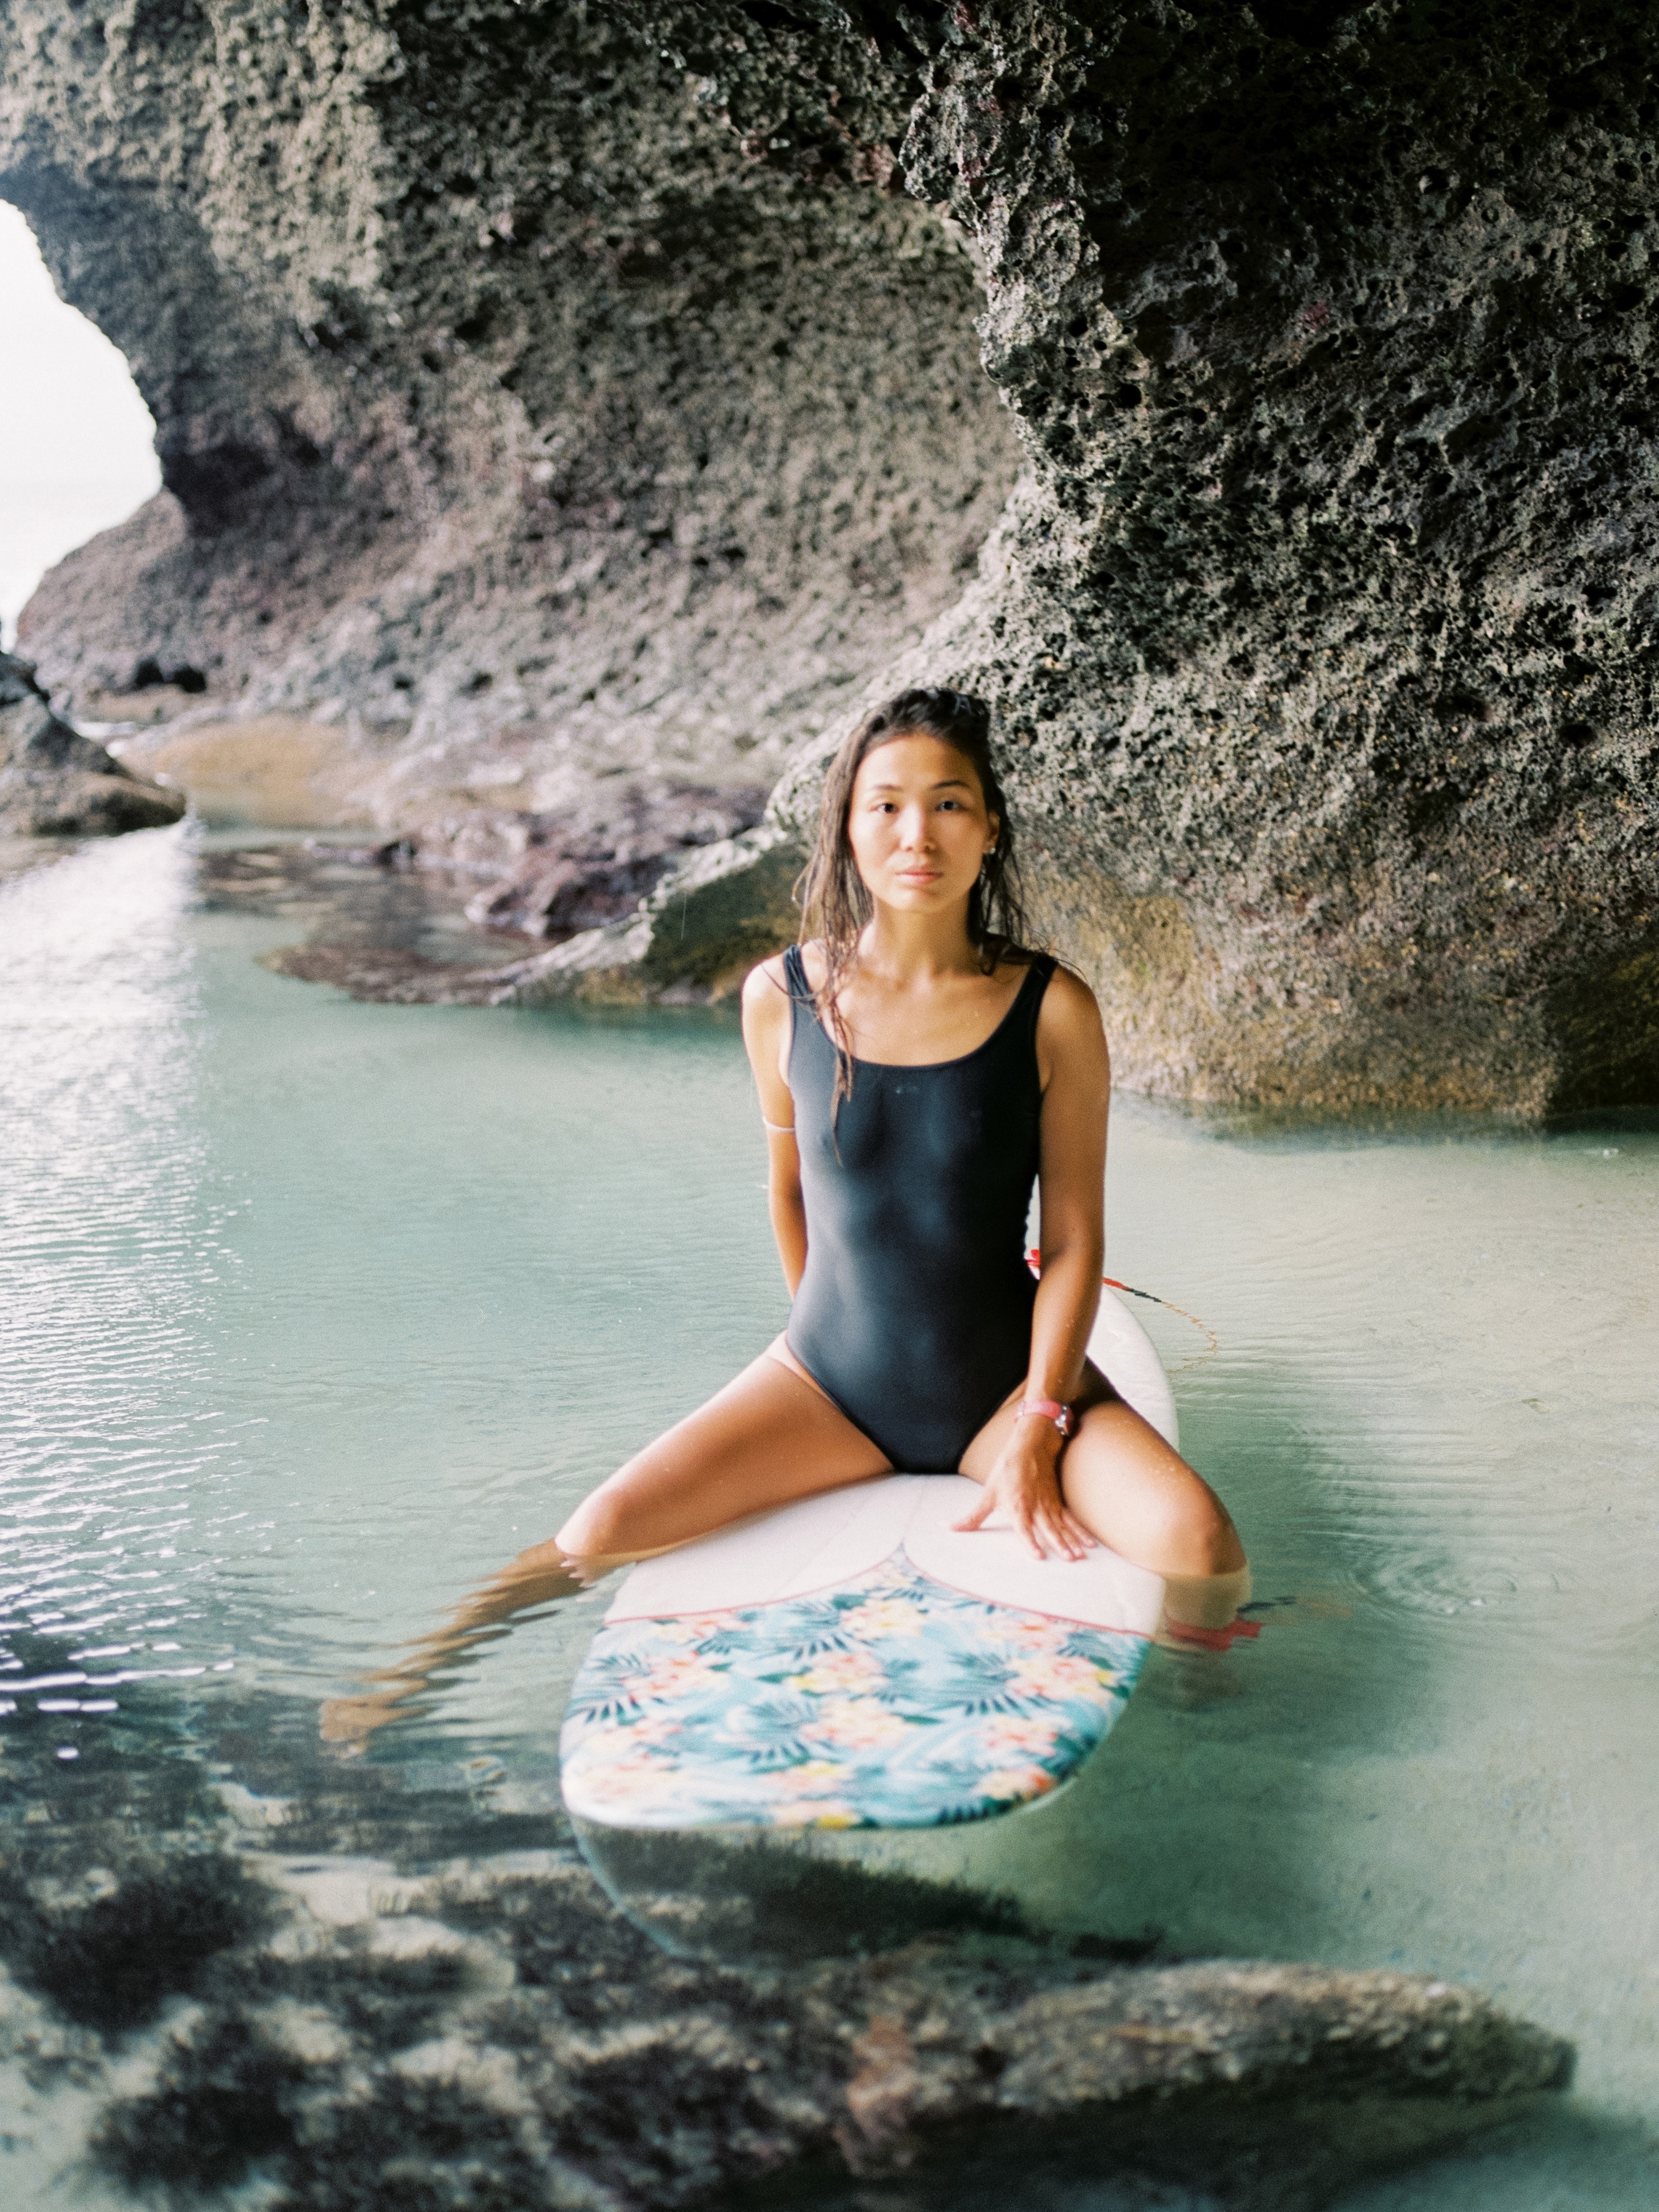
woman, water, leg, People in nature, shorts, nature, azure, flash photography, happy, thigh, waist, sunlight, barefoot, leisure, sportswear, knee, fun, summer, long hair, human leg, physical fitness, beach, wind wave, wave, rock, exercise, recreation, yoga, ocean, sitting, t shirt, entertainment, undergarment, performing arts, stock photography, reflection, coast, vacation, sea, photo shoot, bikini, tourism, sports, model